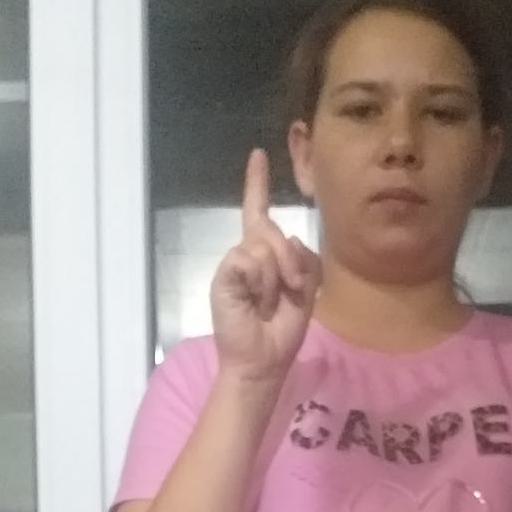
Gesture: one